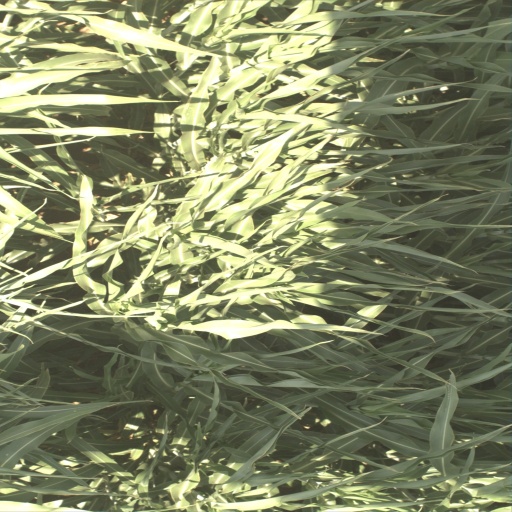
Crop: sorghum